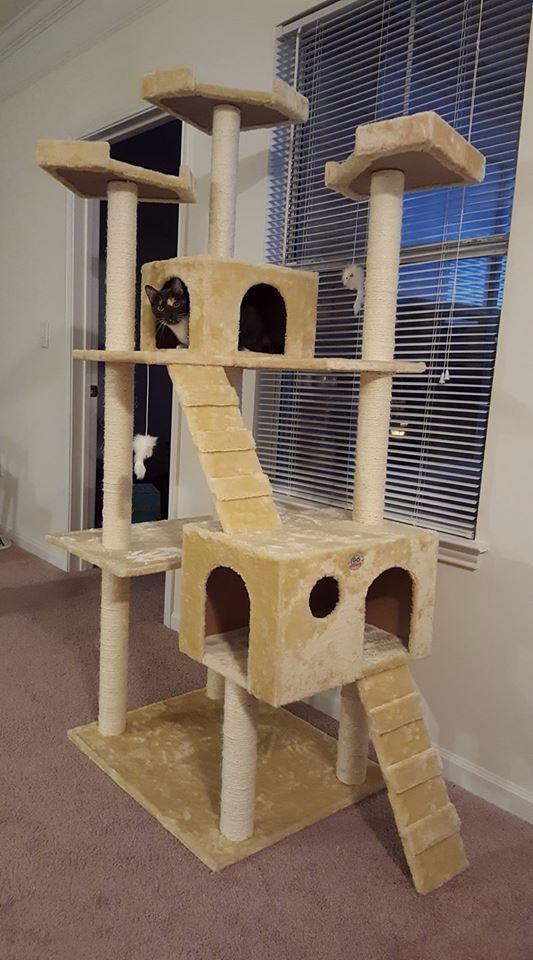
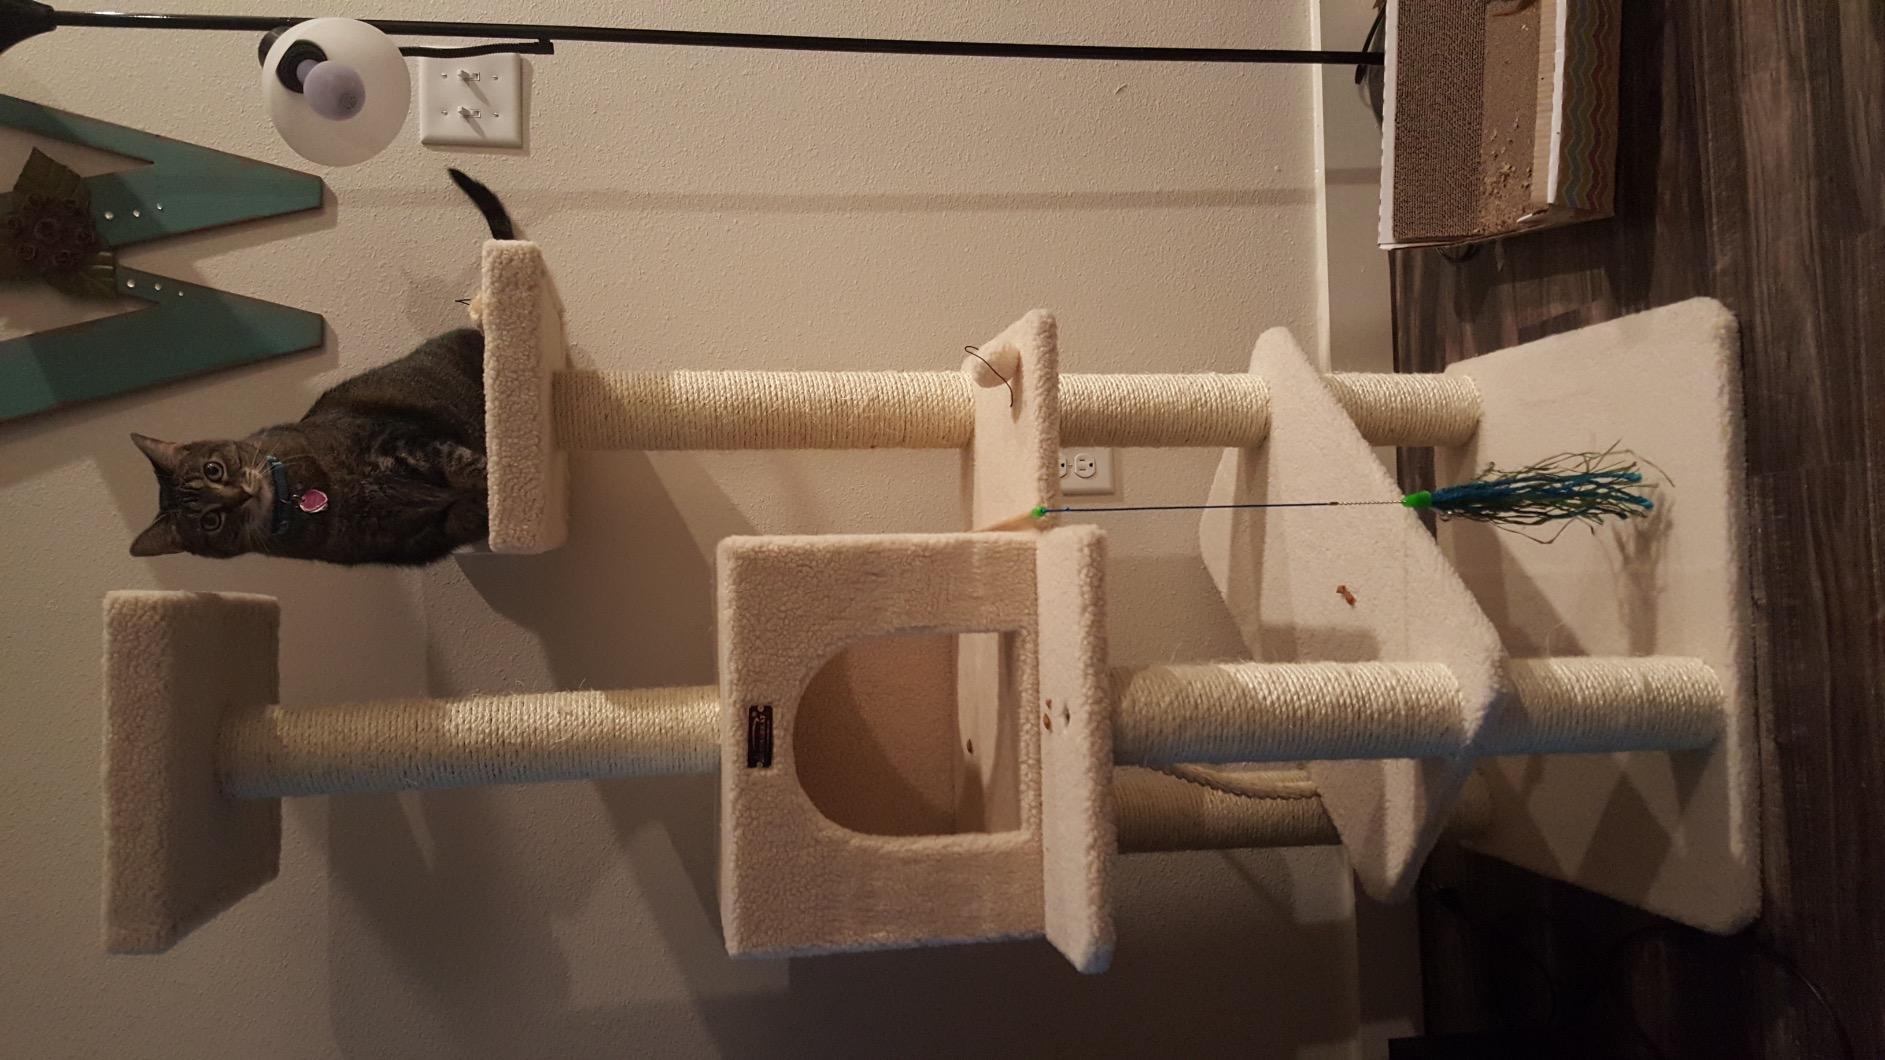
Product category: items_cat tree
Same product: no